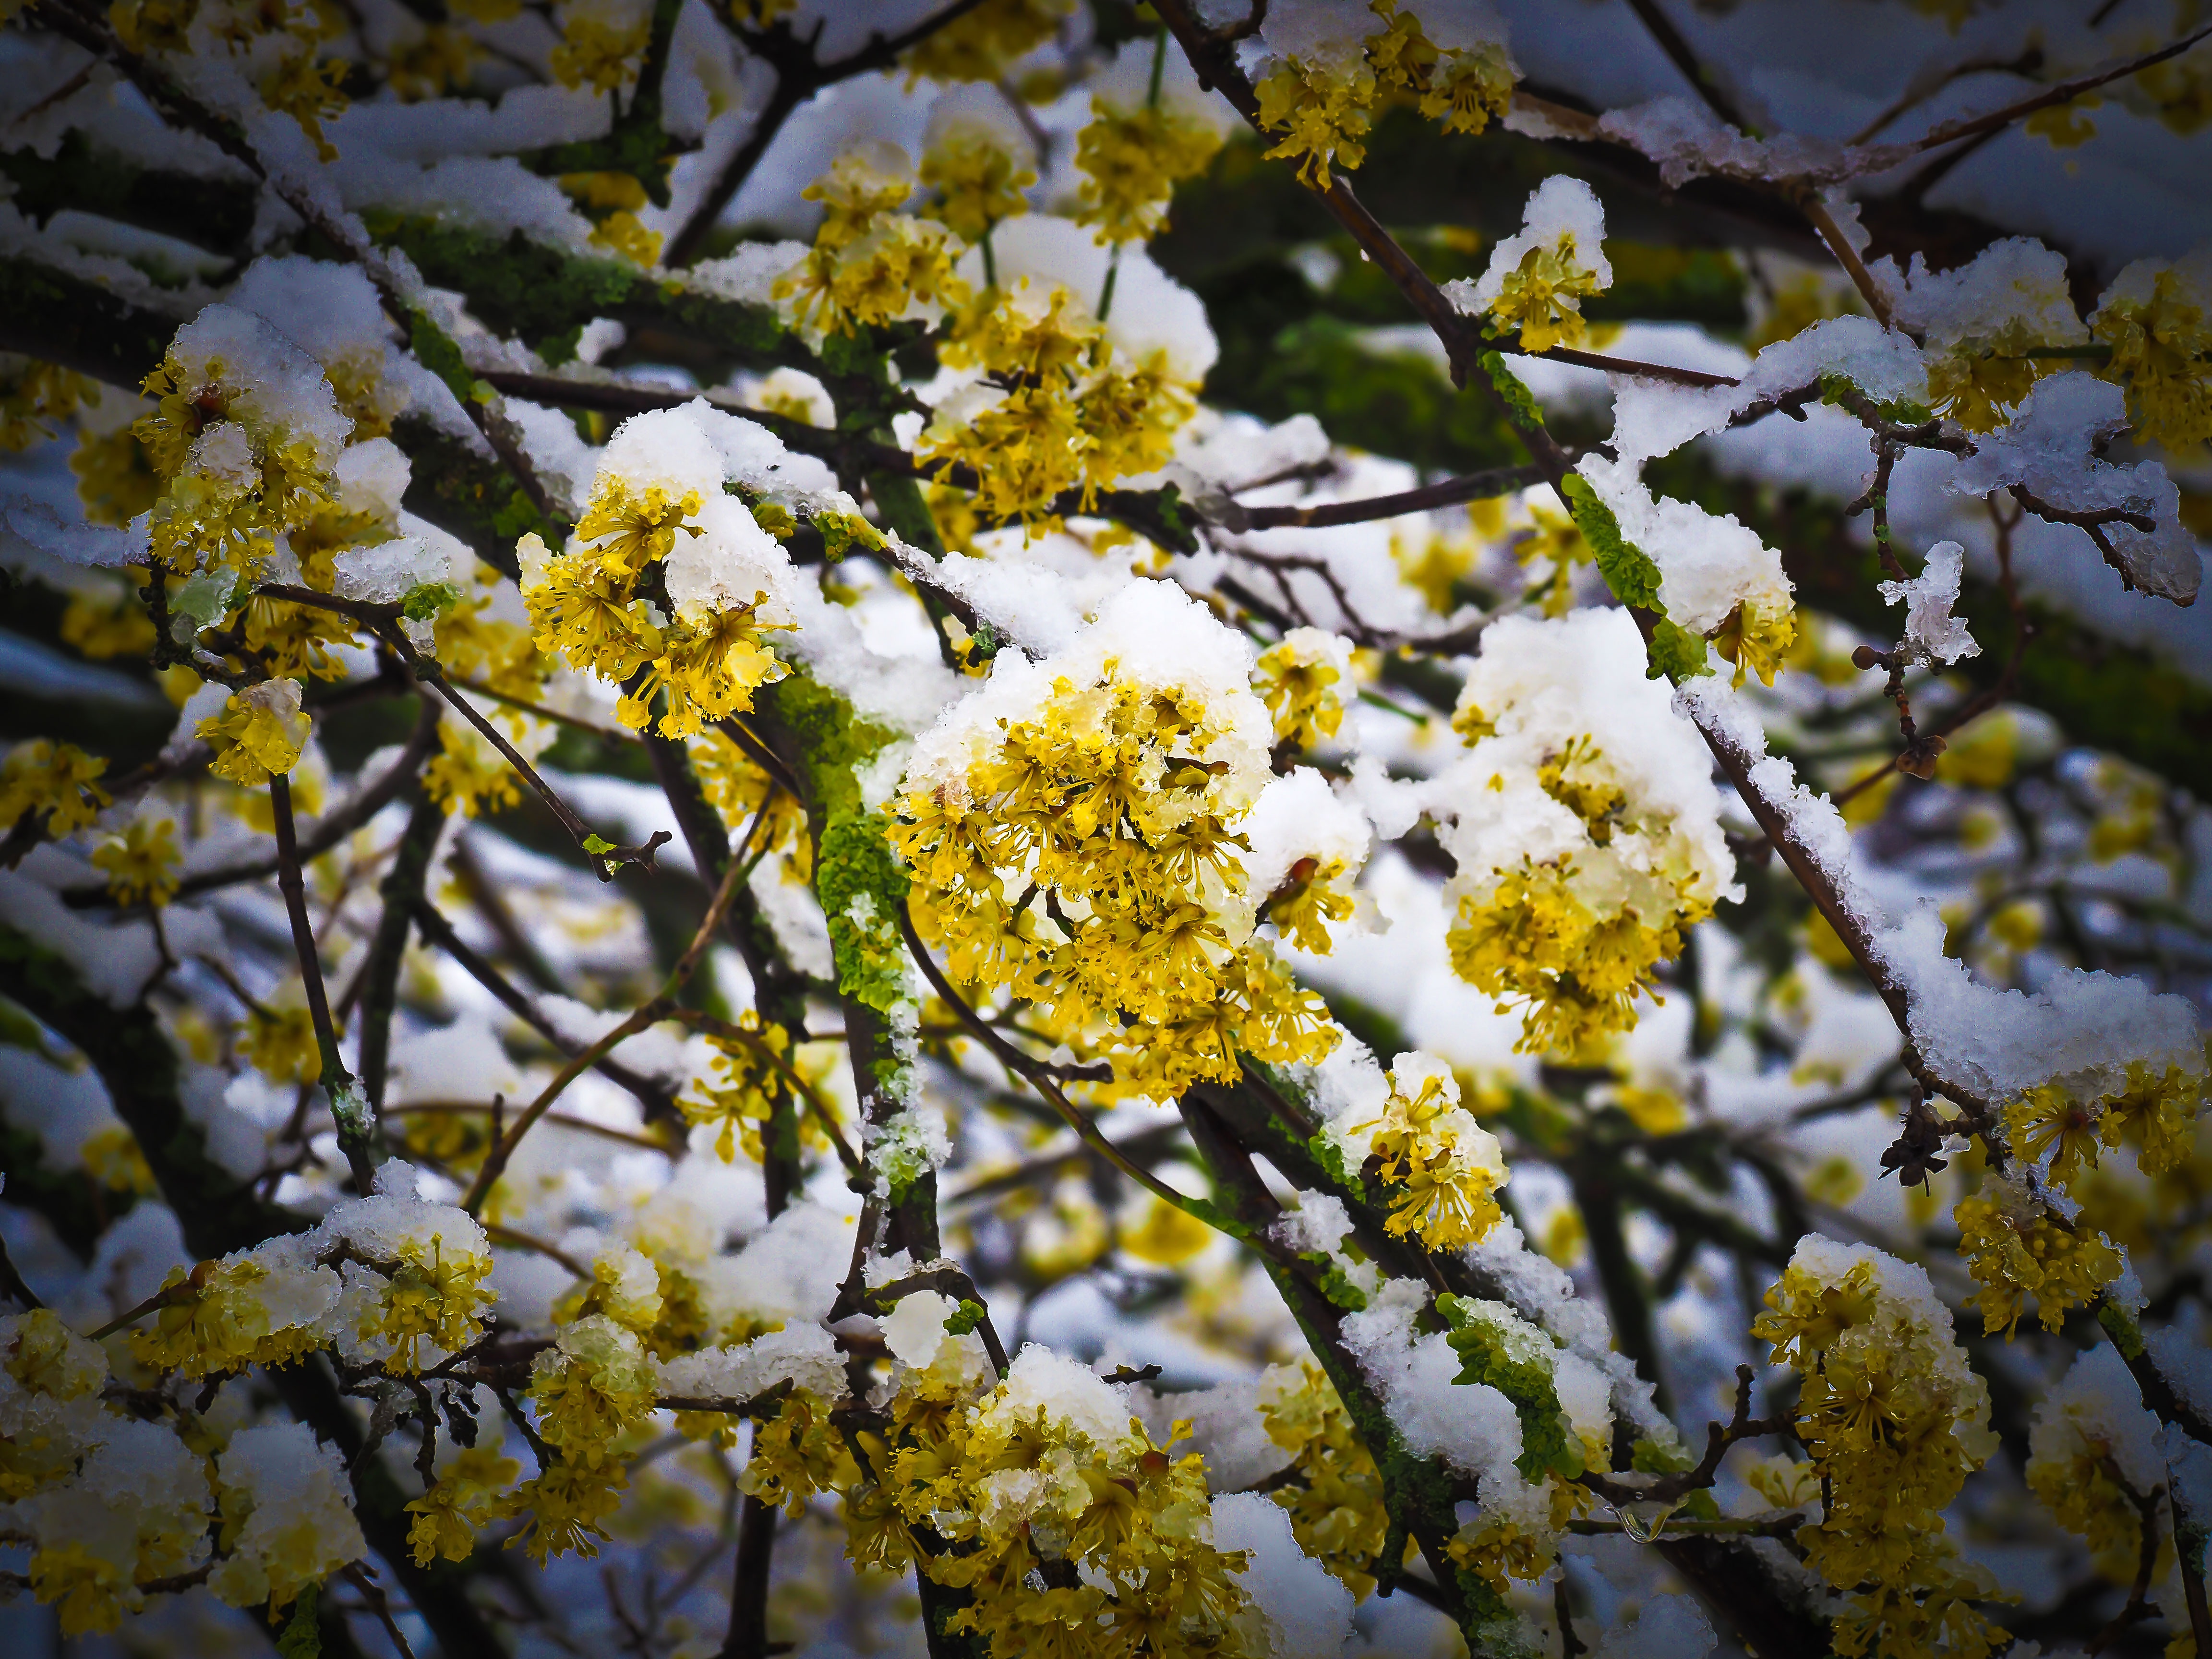
tree, nature, branch, blossom, snow, winter, plant, sunlight, leaf, flower, bloom, frost, food, spring, produce, autumn, snowy, botany, yellow, close, flora, season, snowfall, shrub, new zealand, first snow, flowering plant, coldsnap, land plant